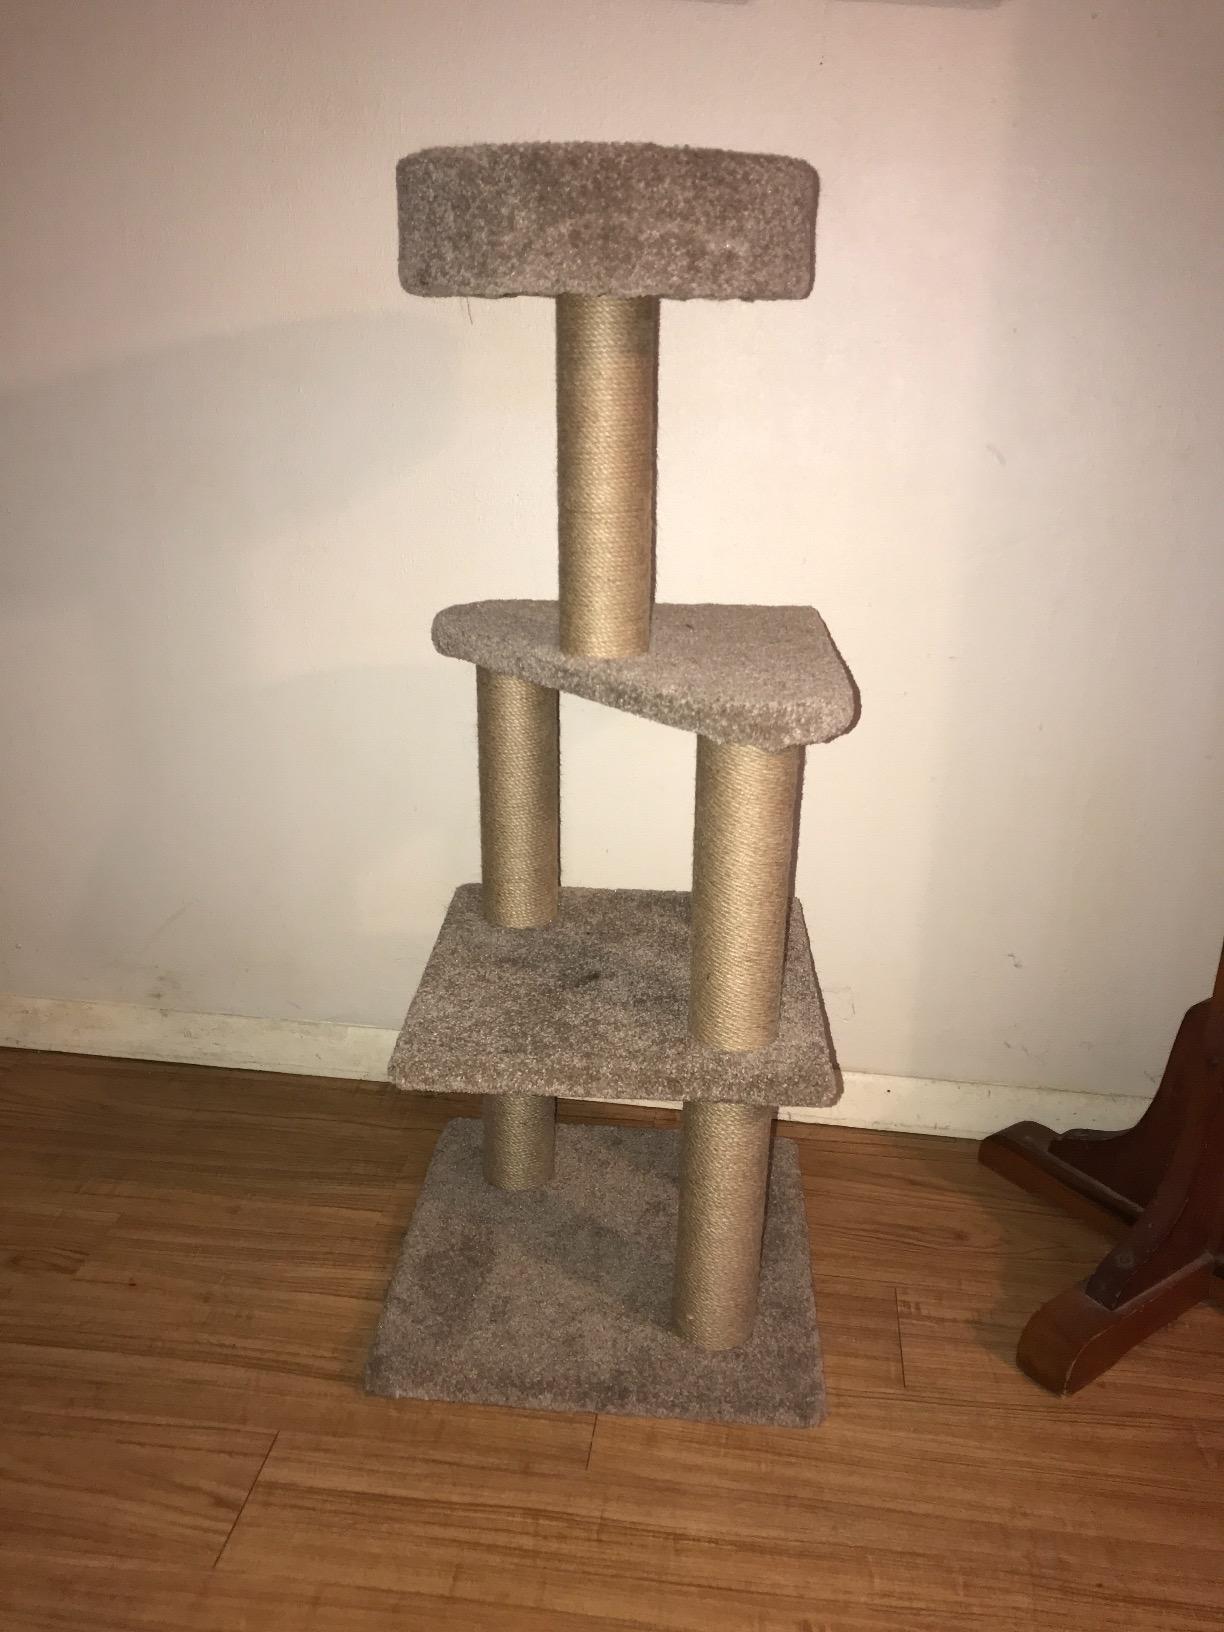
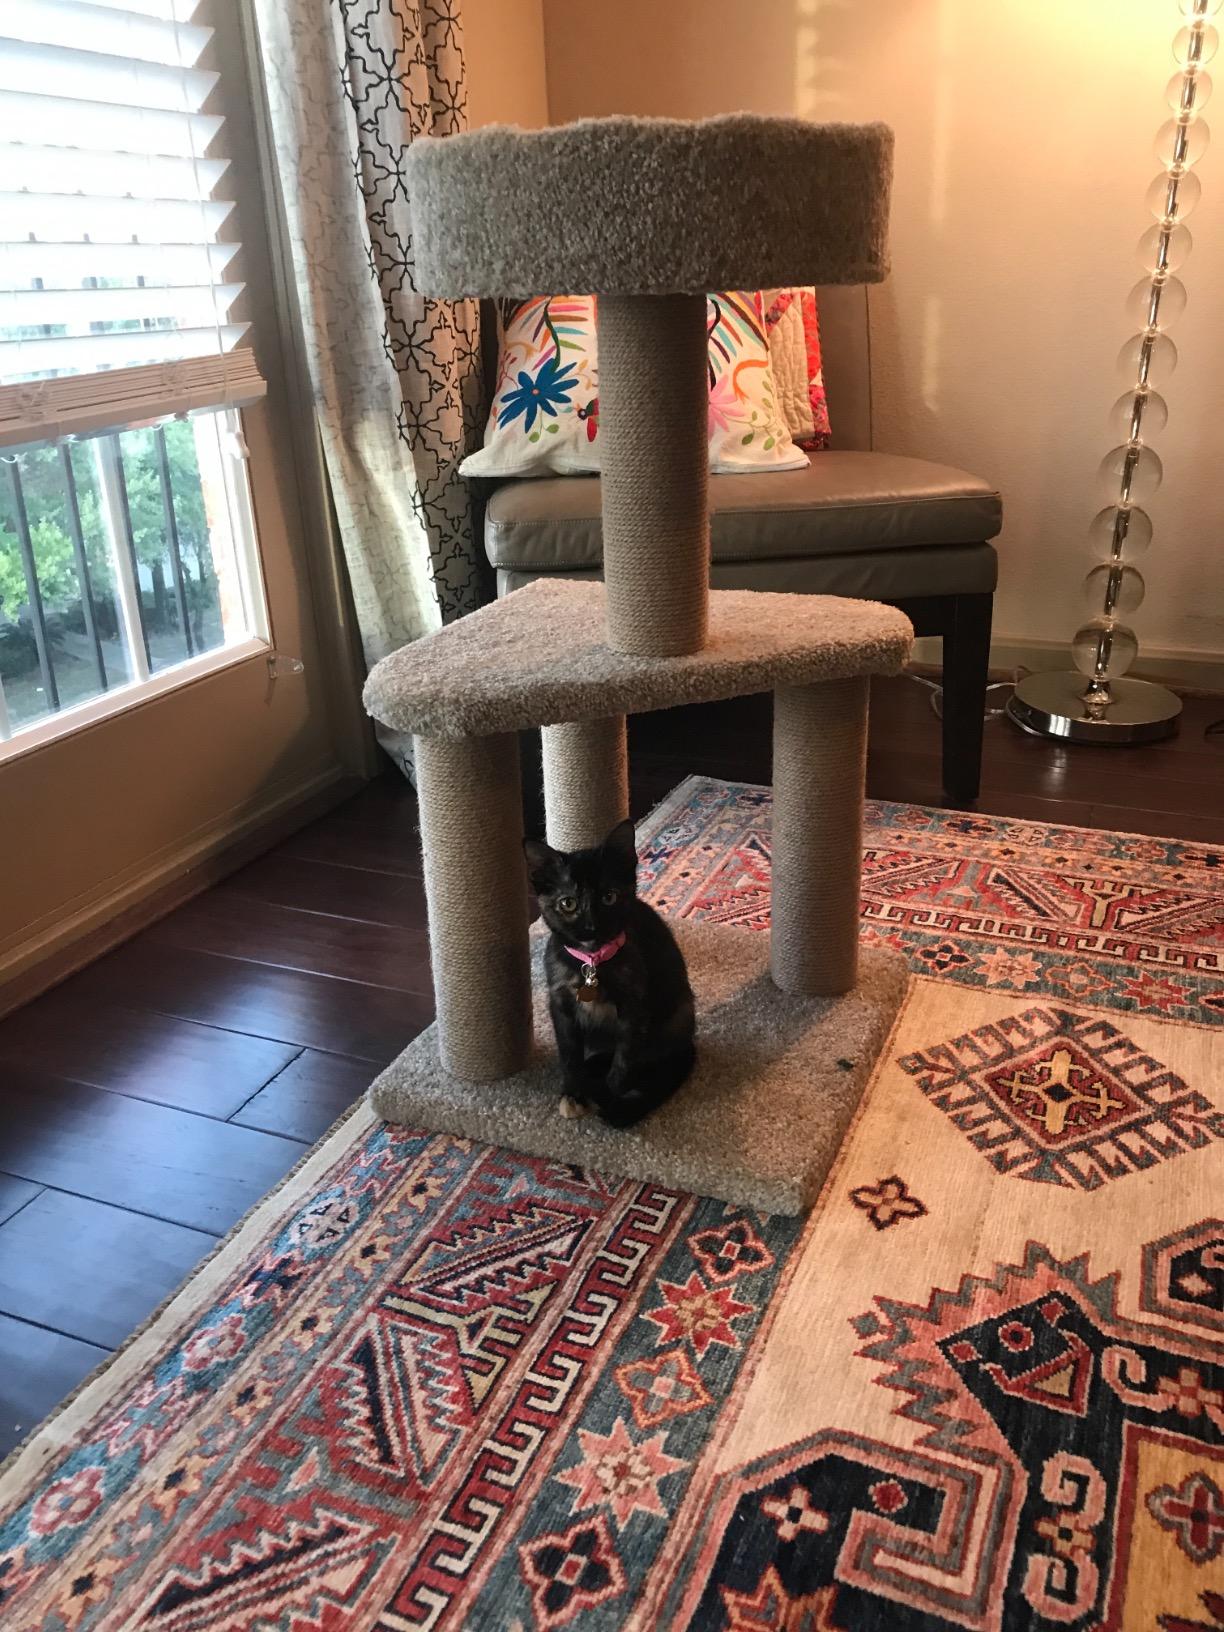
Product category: items_cat tree
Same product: no